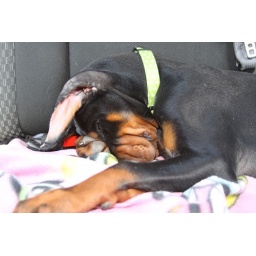
Kaiser sleeping in the car